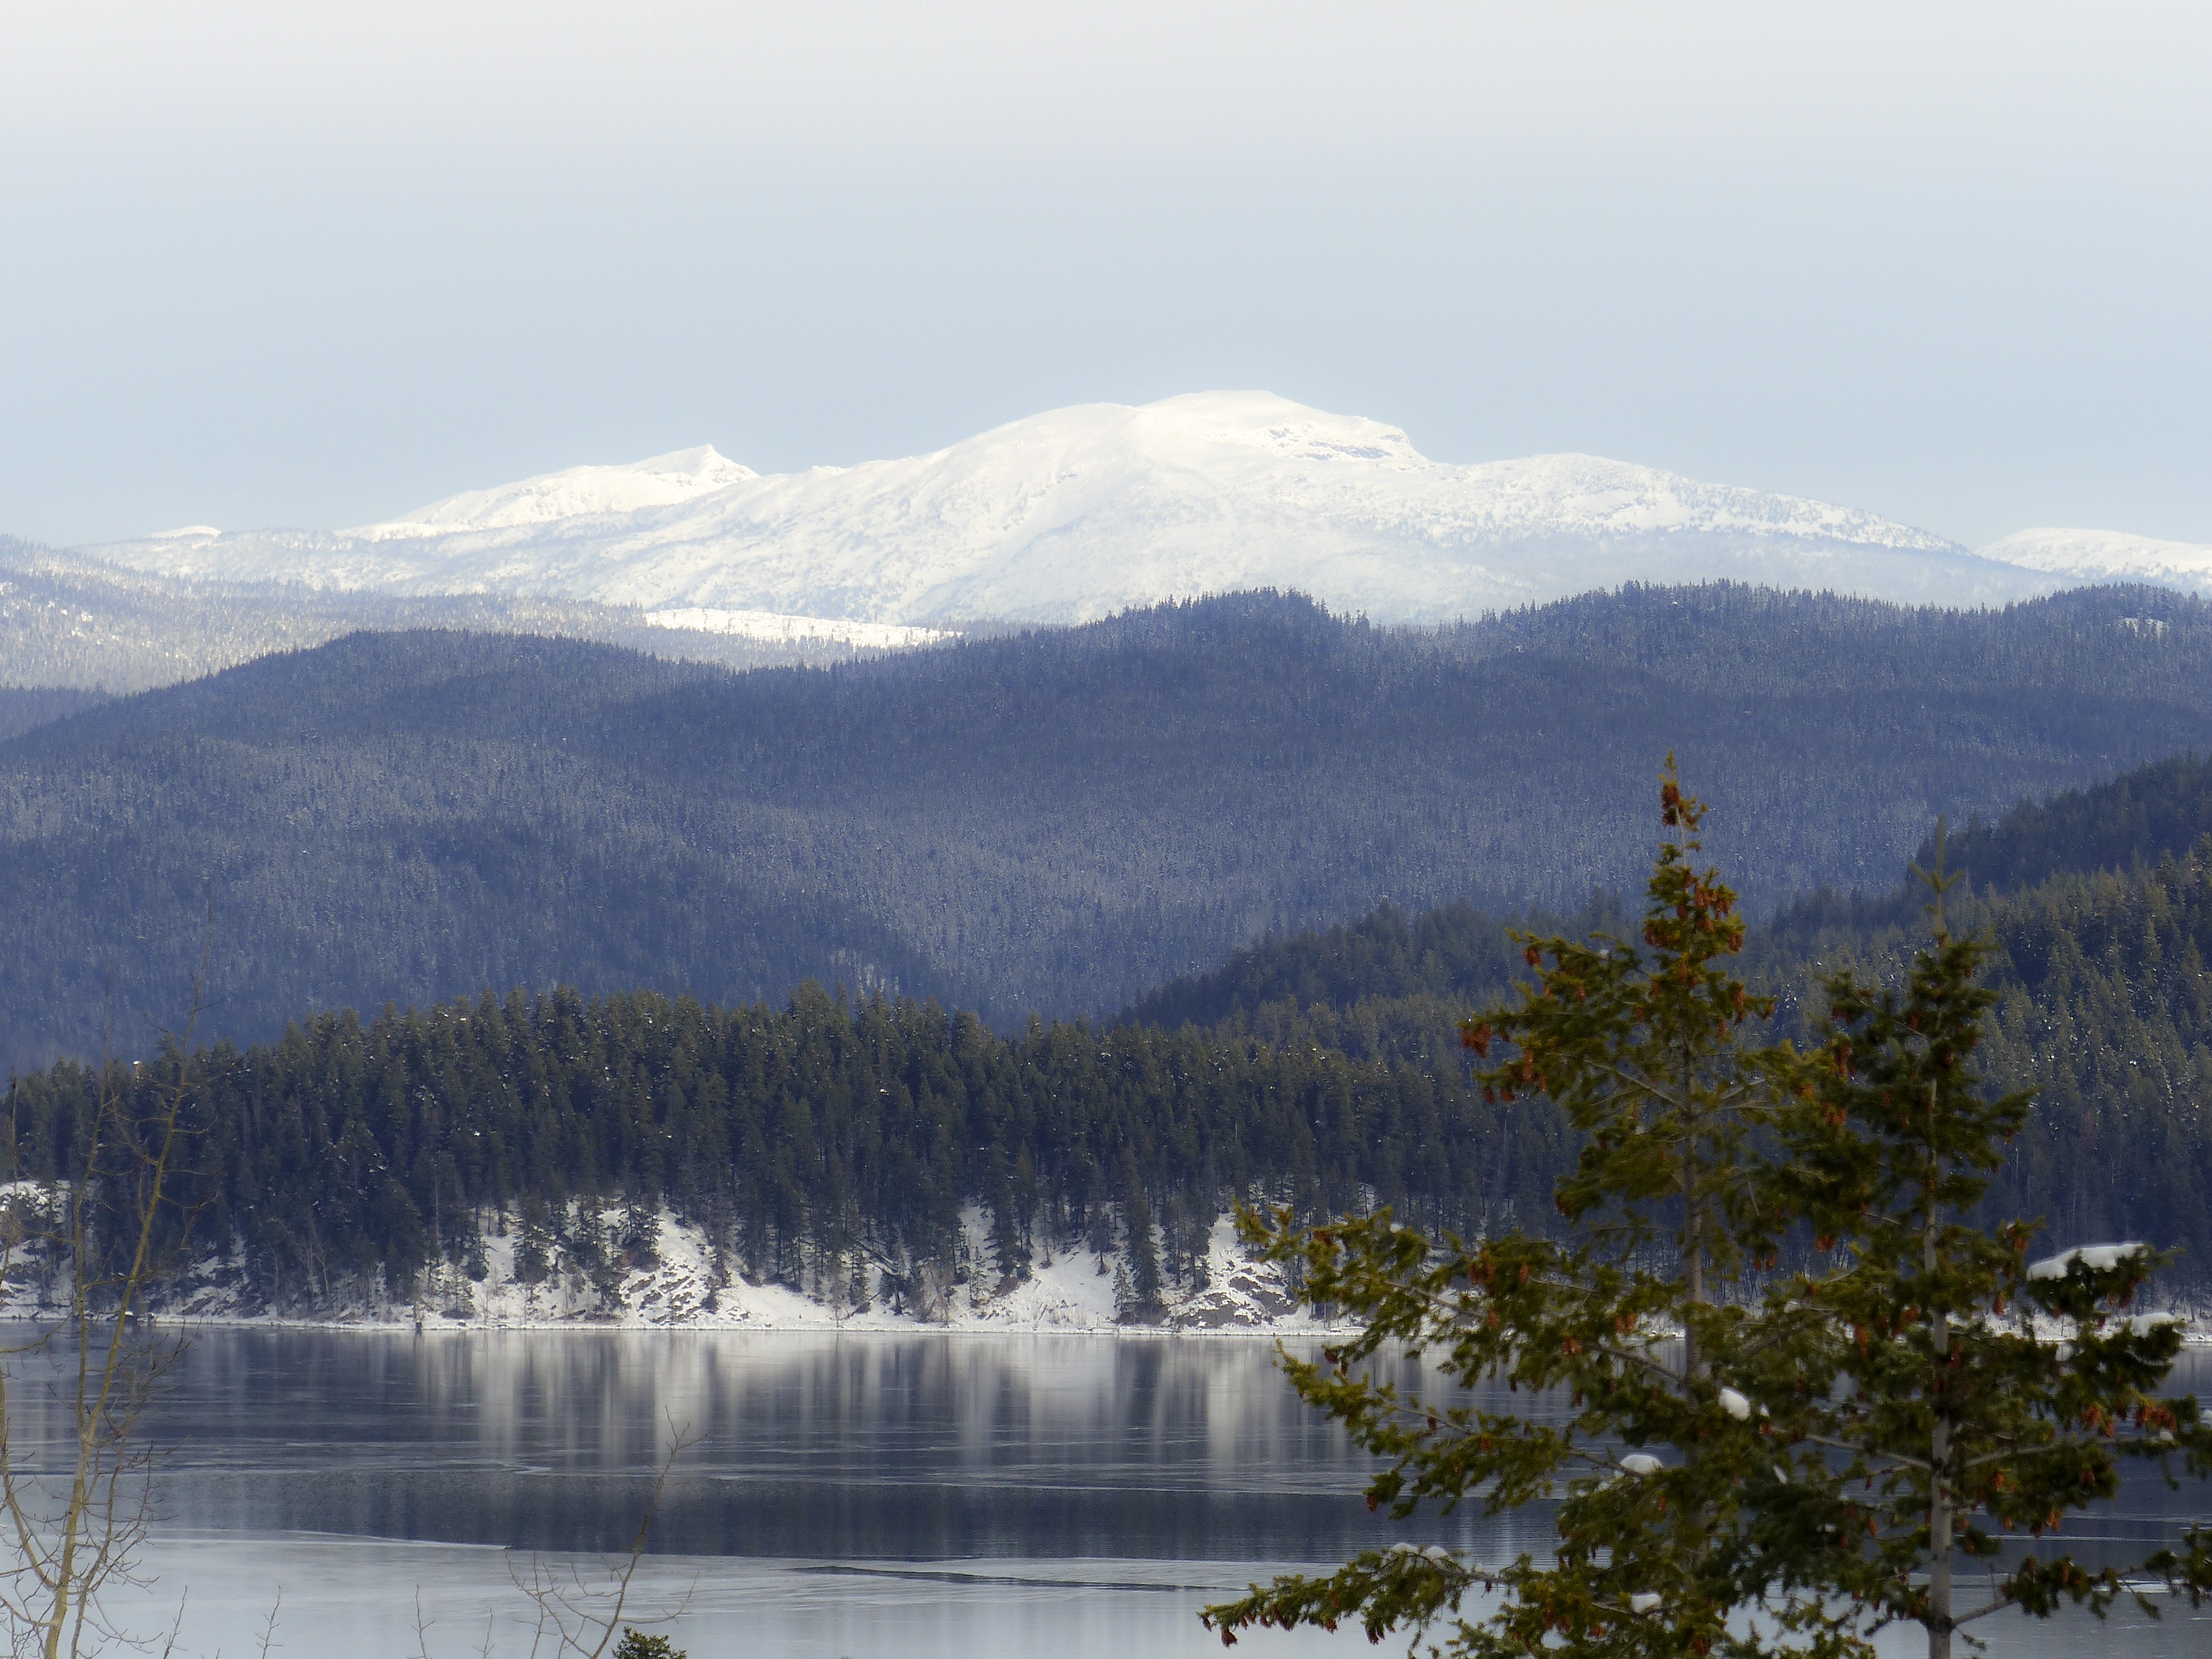
landscape, tree, water, nature, wilderness, mountain, snow, cold, winter, cloud, morning, lake, mountain range, ice, reflection, scenery, weather, frozen, reservoir, season, mountains, alps, canada, loch, british columbia, canim lake, atmospheric phenomenon, mountainous landforms